Helen Lowry College of Arts & Commerce

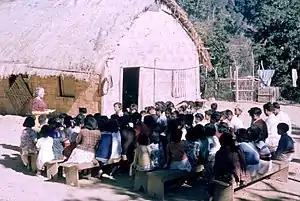
Helen Lowry teaching

There are physics, chemistry and biology laboratories. The college has a basketball court and a volleyball court.